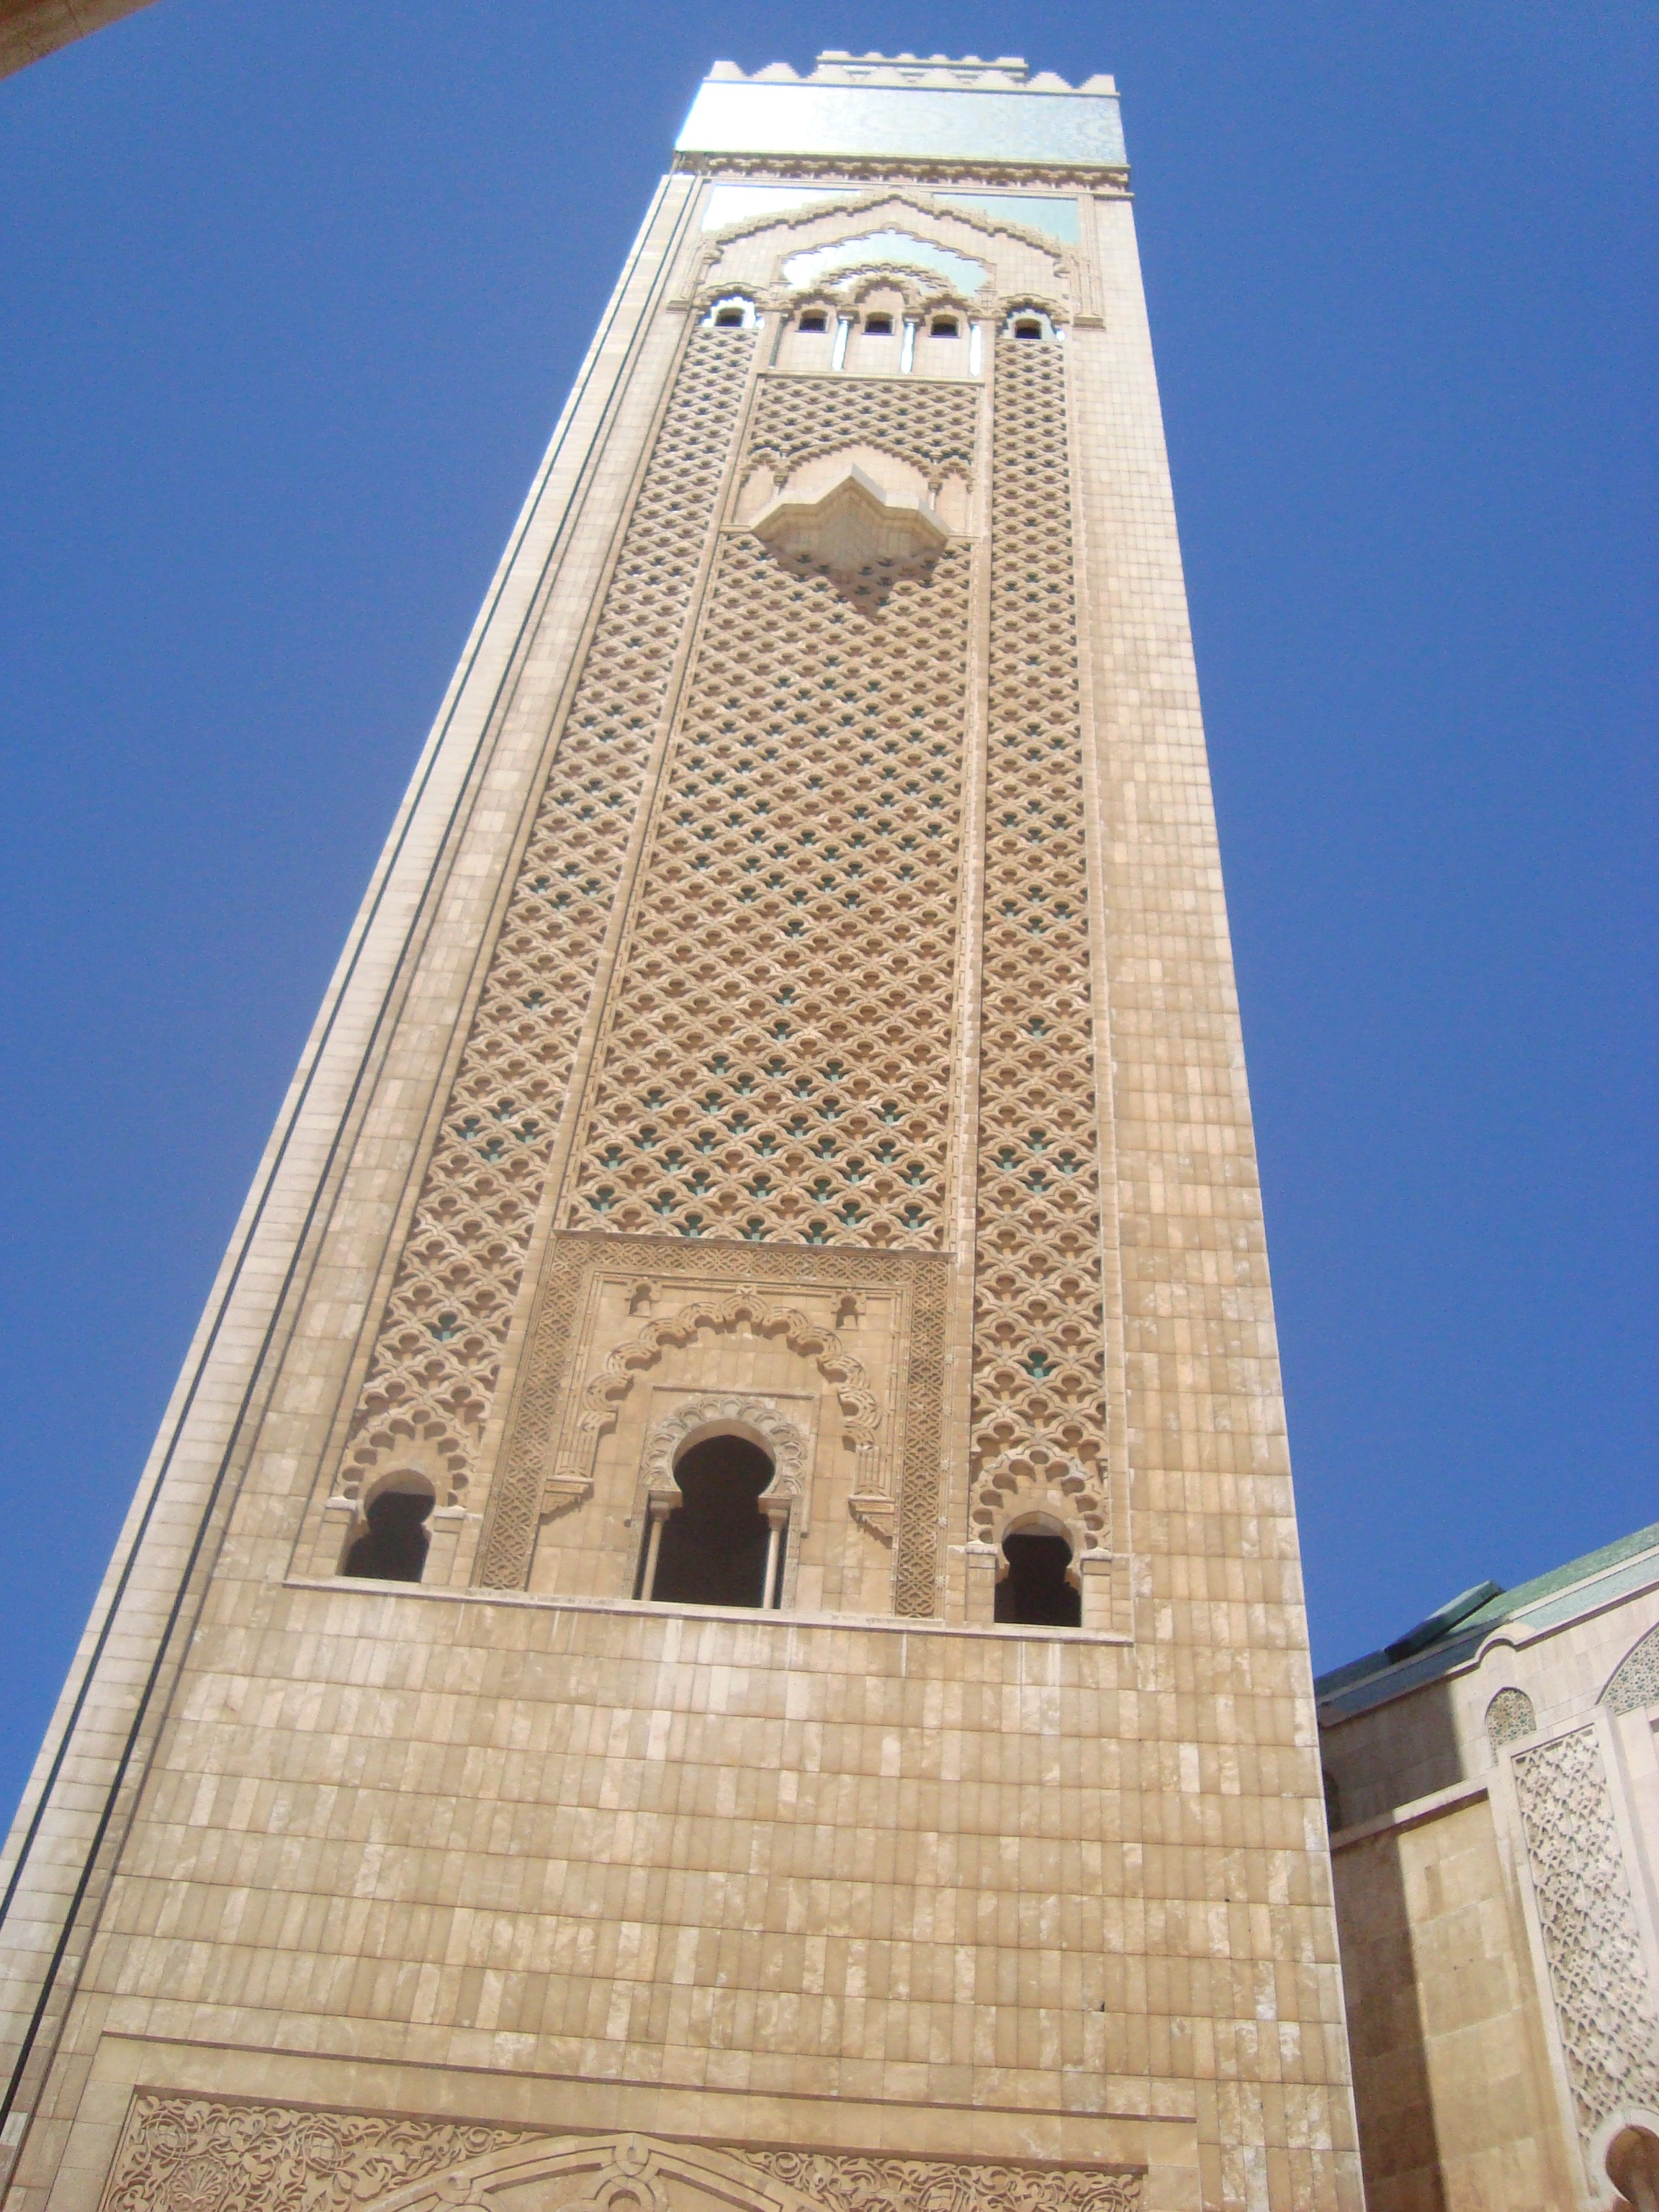
architecture, building, skyscraper, monument, tower, africa, landmark, facade, tower block, place of worship, bell tower, spire, steeple, morocco, mosque, casablanca, hassan ii